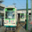
Label: streetcar